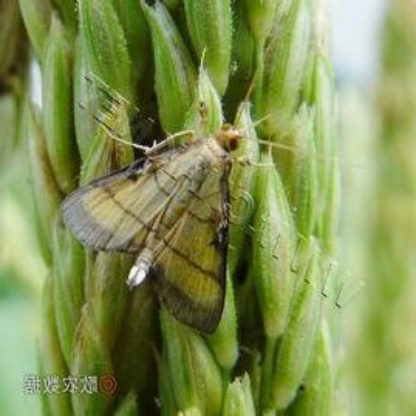
Nhãn: Sâu cuốn lá nhỏ ( Rice leaf folder)